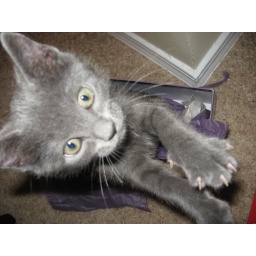
cat in the box